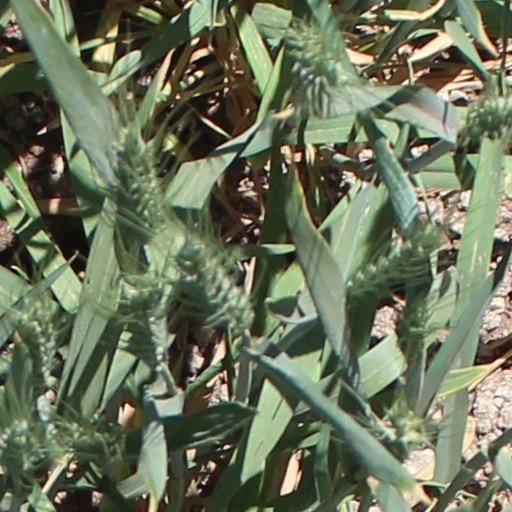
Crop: wheat